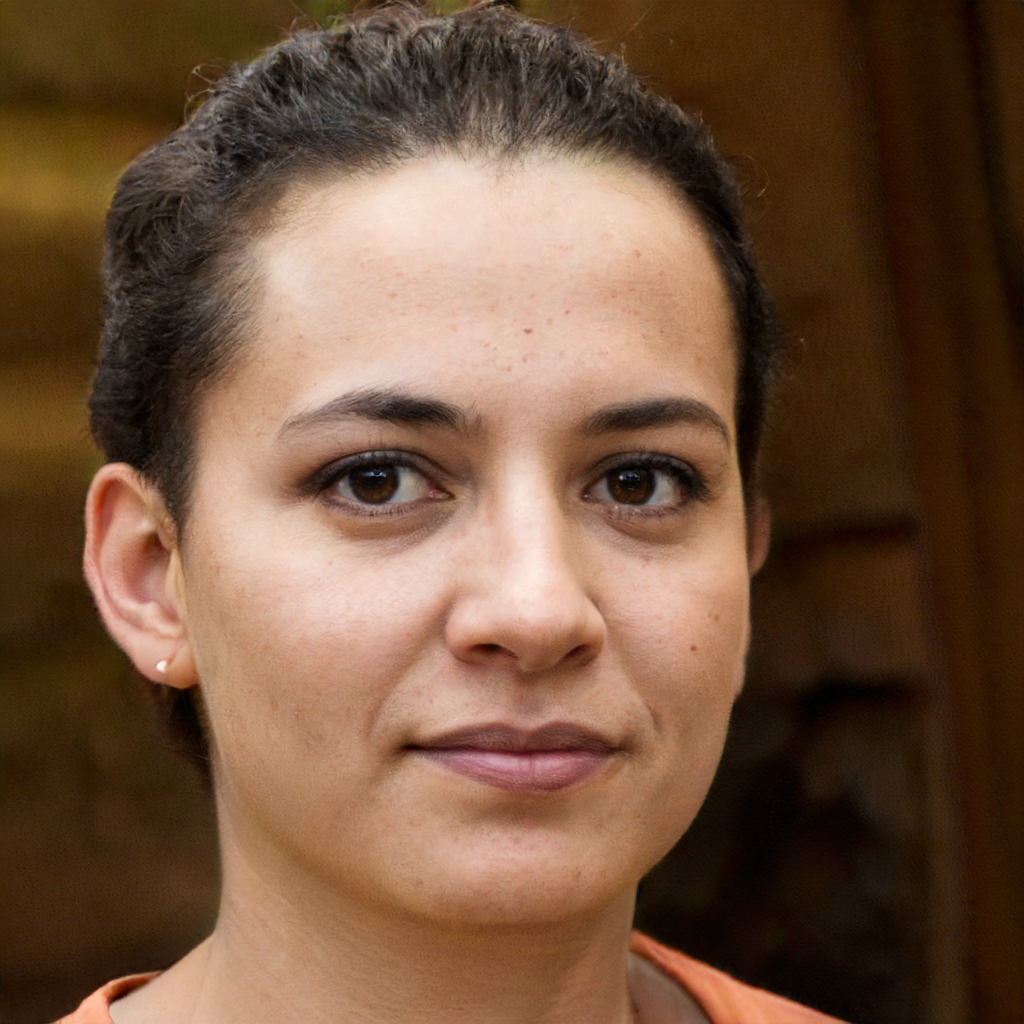
Gender: Female